Sunless (album)

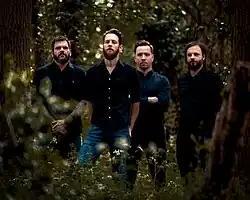
Publicity picture of PSOTY taken on 25 April 2019, in promotion of "Sunless". From left to right: Steve McKenna, Dale Vinten, Scott Gowan, and Adrian Lawson.

In January 2016, the band joined the Finnish record label Spinefarm Records and the Dutch-American corporation Universal Music Group roster, when Candlelight Records' assets were purchased by Spinefarm Music Group. That same month, PSOTY announced that it was working on a new extended play, which it hoped to release before the end of the year. However, Candlelight Records and Spinefarm Records insisted that the band instead focus on writing another full-length album. The band later said of the song "Oil Blood": "This was the first track we wrote for this record. We originally demoed this in 2016 and, once we’d got the vocals in place, we felt that this had to be the opening track for the record. Little did we know at the time that it would set the tone for entire album and push us forward in the direction we wanted to go with our sound."